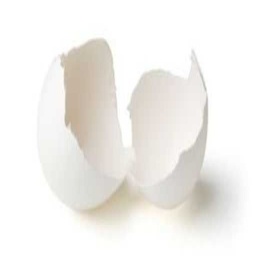
Label: eggshells